Edelaraudtee

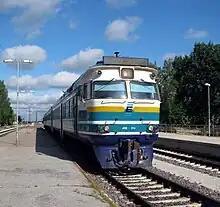
Former passenger diesel multiple unit DR1B at Tartu (2010)

In November 2000, the British private railway company GB Railways acquired an interest in Edelaraudtee through the Estonian subsidiary "GB Railways Eesti AS" in exchange for 10 million Kroon ($540,000) along with investment and stock increase deals over a five year period as part of the agreement. Accordingly, GB Railways owned 20% of the shares, with the majority owners being Edelaraudtee chairman Henn Ruubel and lawyer Marcel Vichmannile. In 2002, GB Railways' investment in the company was only valued at £70,000; the British business provided management to the company on a fee basis. Around this time, the State Audit Office publicly criticised the subsidy system in use upon Estonia's railways and called for reforms.